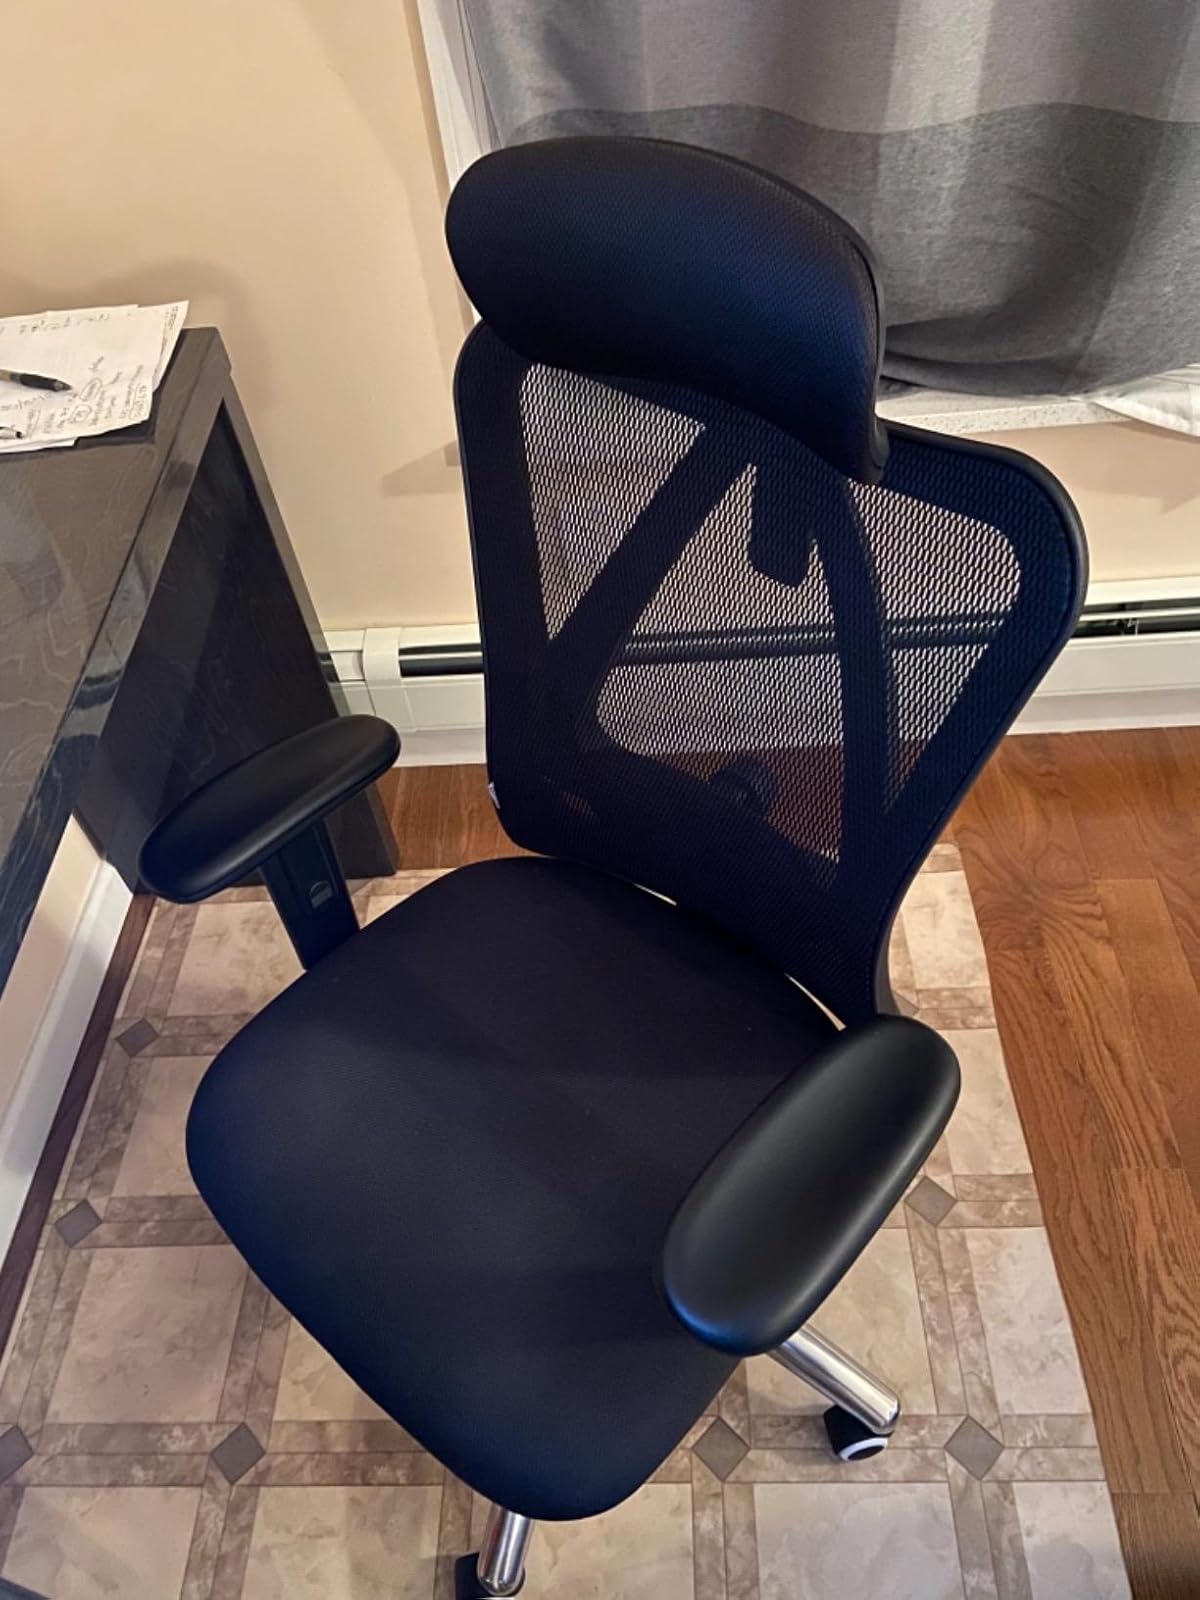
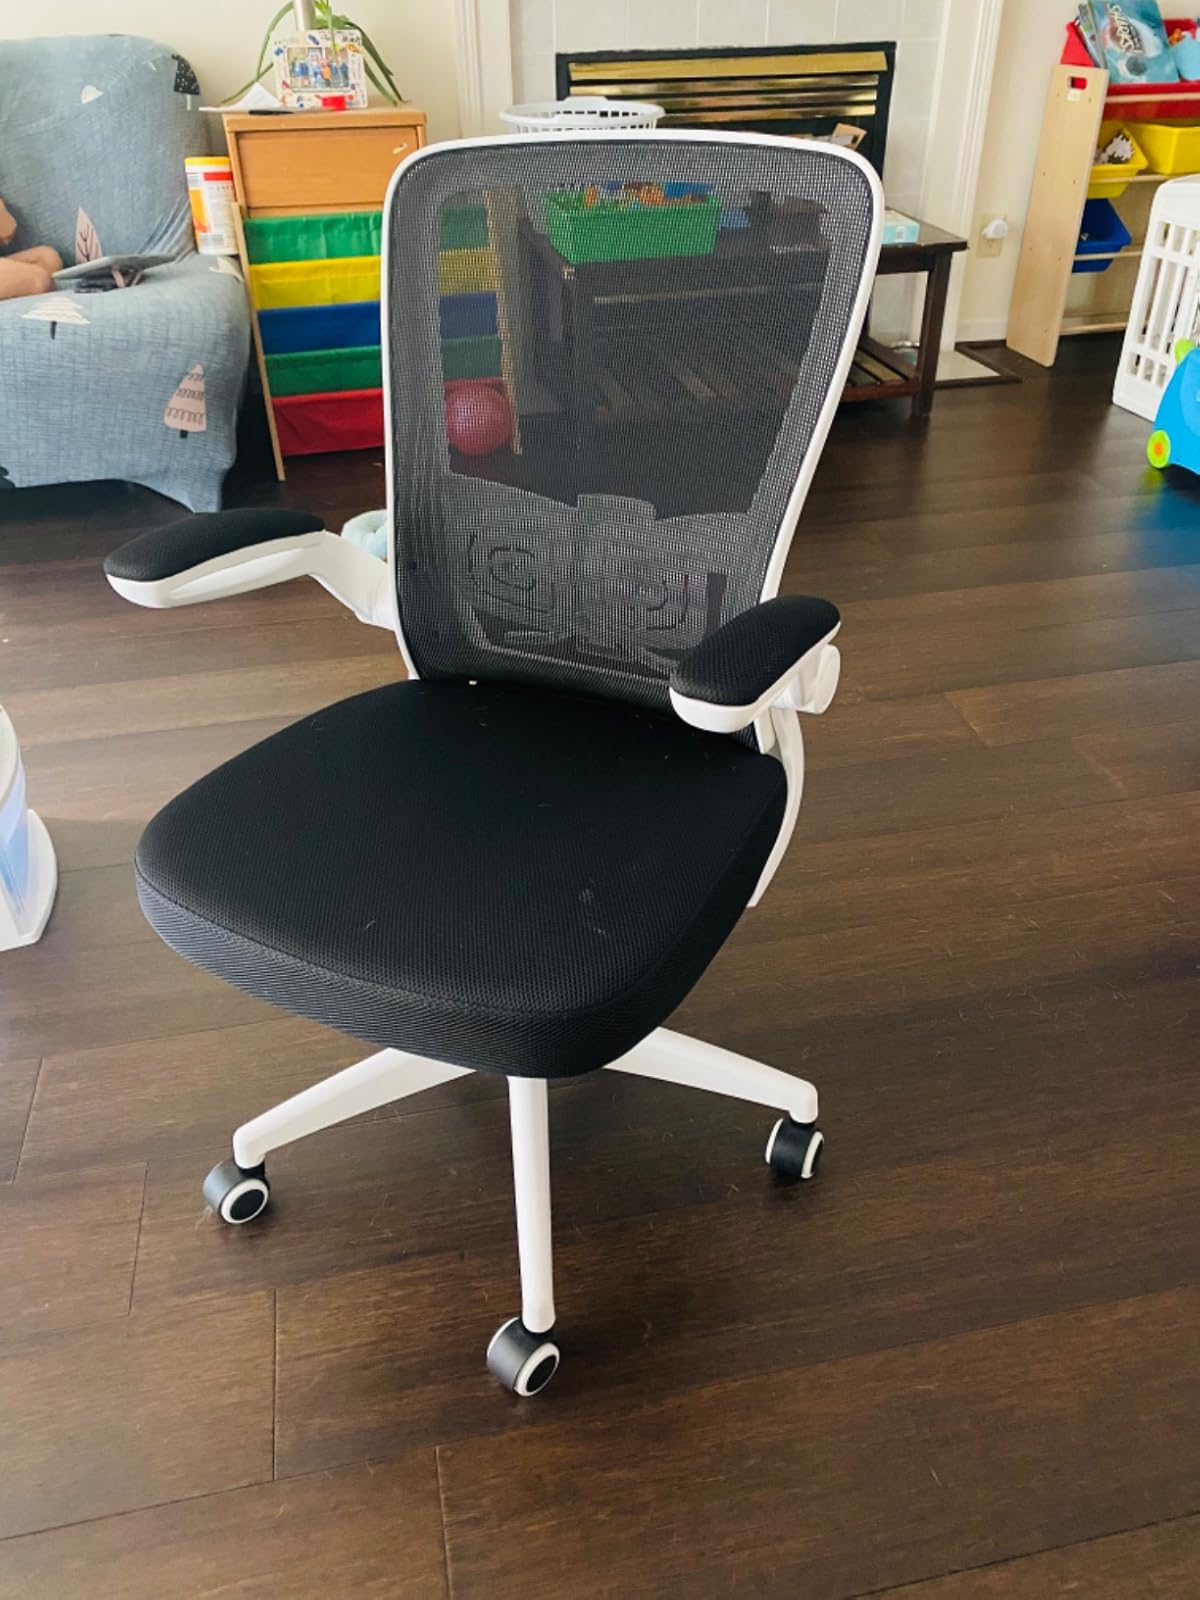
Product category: items_chair
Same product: no